Shade (film)

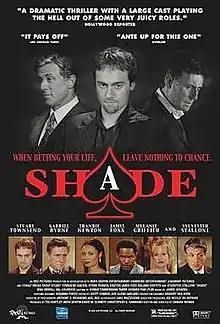
Theatrical release poster

Shade is a 2003 American neo-noir crime thriller film directed and written by Damian Nieman and starring Stuart Townsend, Gabriel Byrne, Thandiwe Newton, Jamie Foxx, Melanie Griffith and Sylvester Stallone. The film follows a trio of grifters who attempt to set up a legendary card shark nicknamed "the Dean". The film had a limited release in the United States on May 7, 2004.